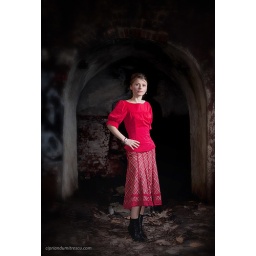
Women in red shirt and dress